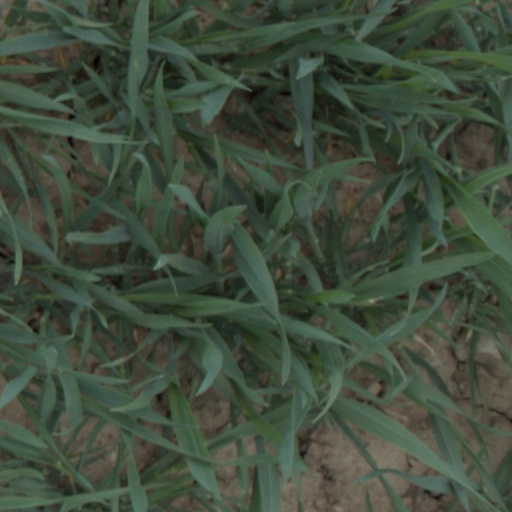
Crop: wheat